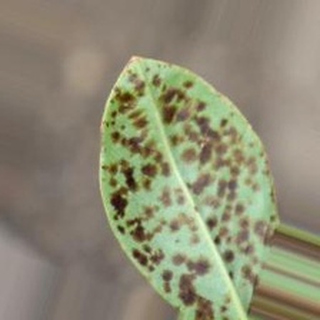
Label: groundnut_rust